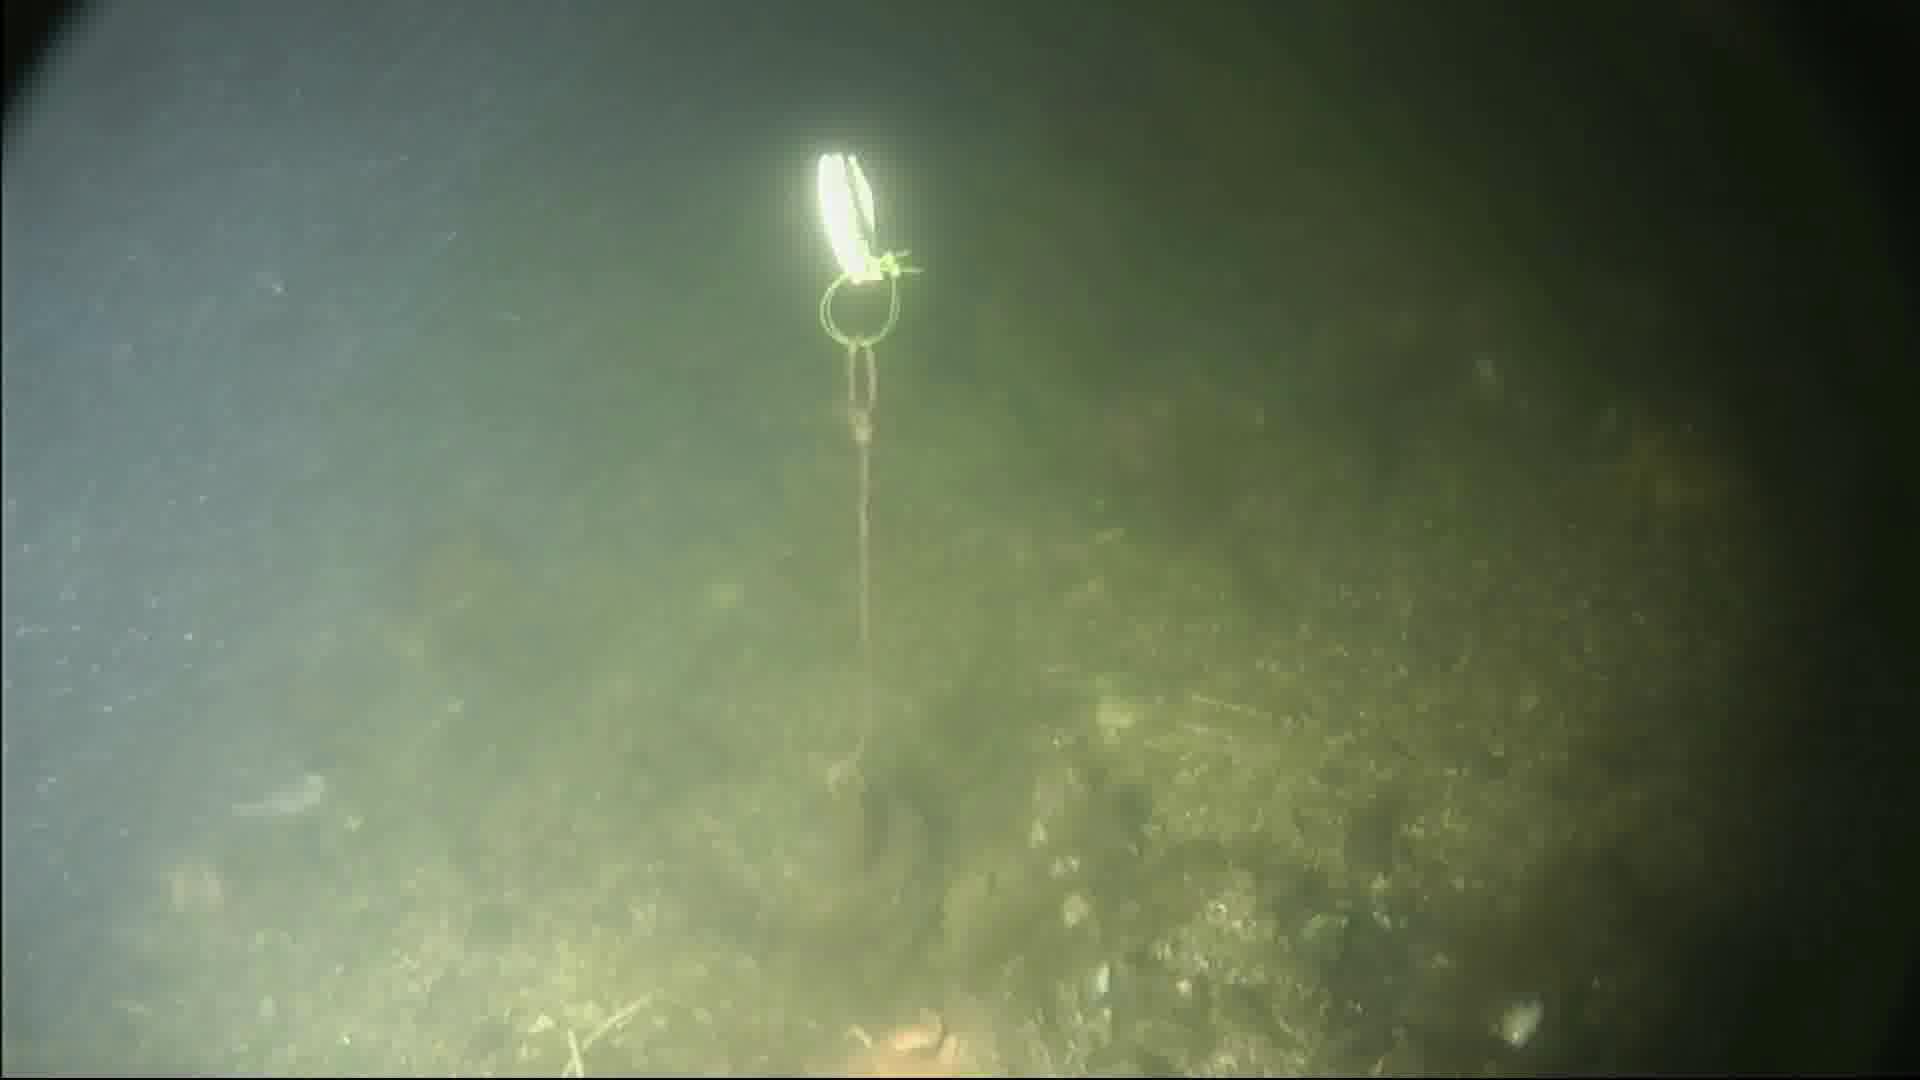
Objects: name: starfish
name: shrimp